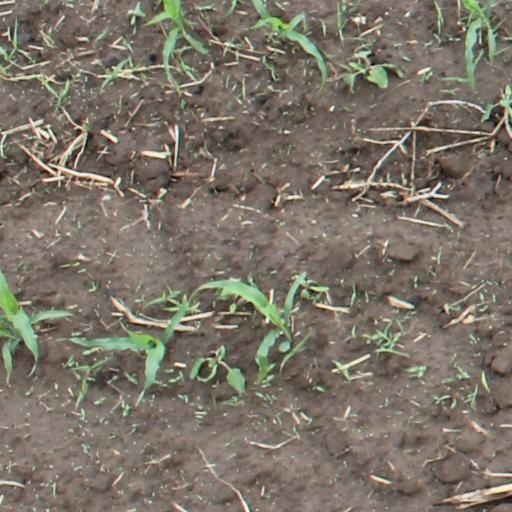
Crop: maize; corn